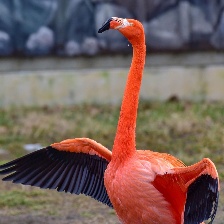
Species: AMERICAN FLAMINGO
Scientific name: PHOENICOPTERUS RUBER